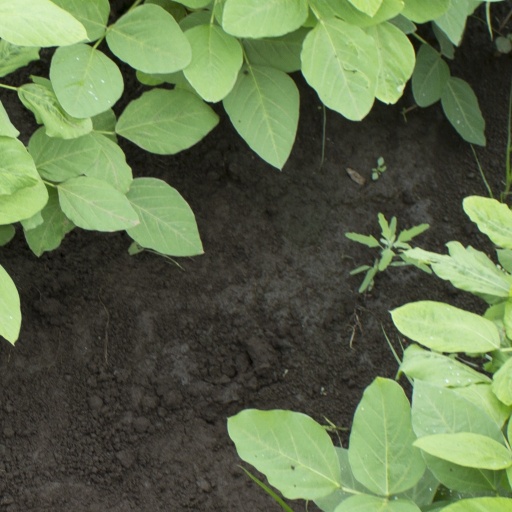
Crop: soybean